Mark Vanco

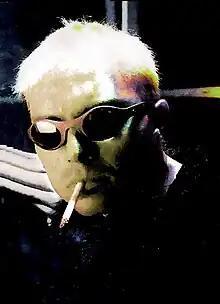
Mark Vanco

Mark Vanco (born October 13, 1968) is an American designer and artist, associated with the cyberpunk aesthetic. He is the creator of Rotor, a clothing company.